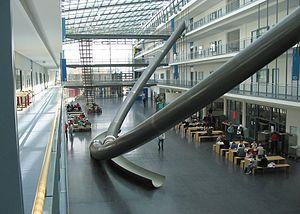
L’université technique de Munich est une université allemande, fondée en 1868 et localisée à Munich. Elle forme actuellement environ 38 000 étudiants avec 501 professeurs. Elle fait partie depuis 2006 des 9 universités allemandes dites « universités d'élite ». Cette appellation amorcée par le plan « initiative d'excellence » signifie que la TU Munich disposera de moyens supplémentaires dans le domaine de la recherche en particulier.